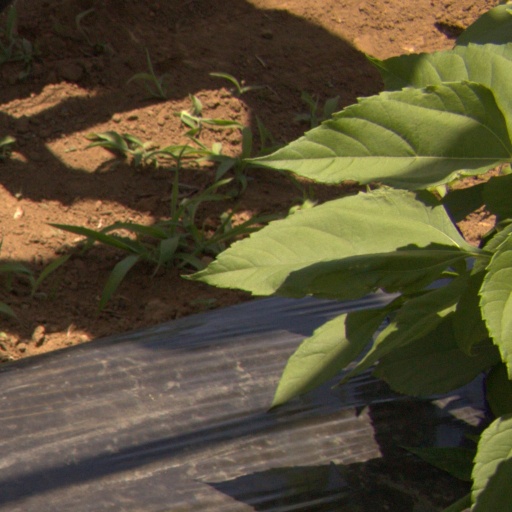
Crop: Jerusalem artichoke